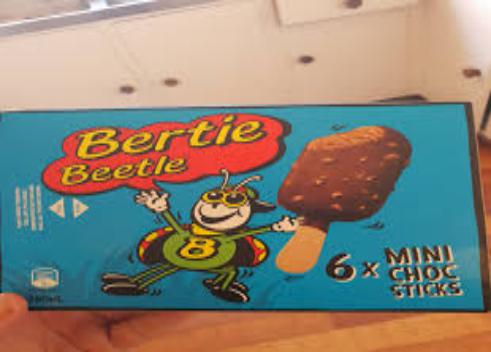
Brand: Bertie Beetle
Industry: Food